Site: brandenburg
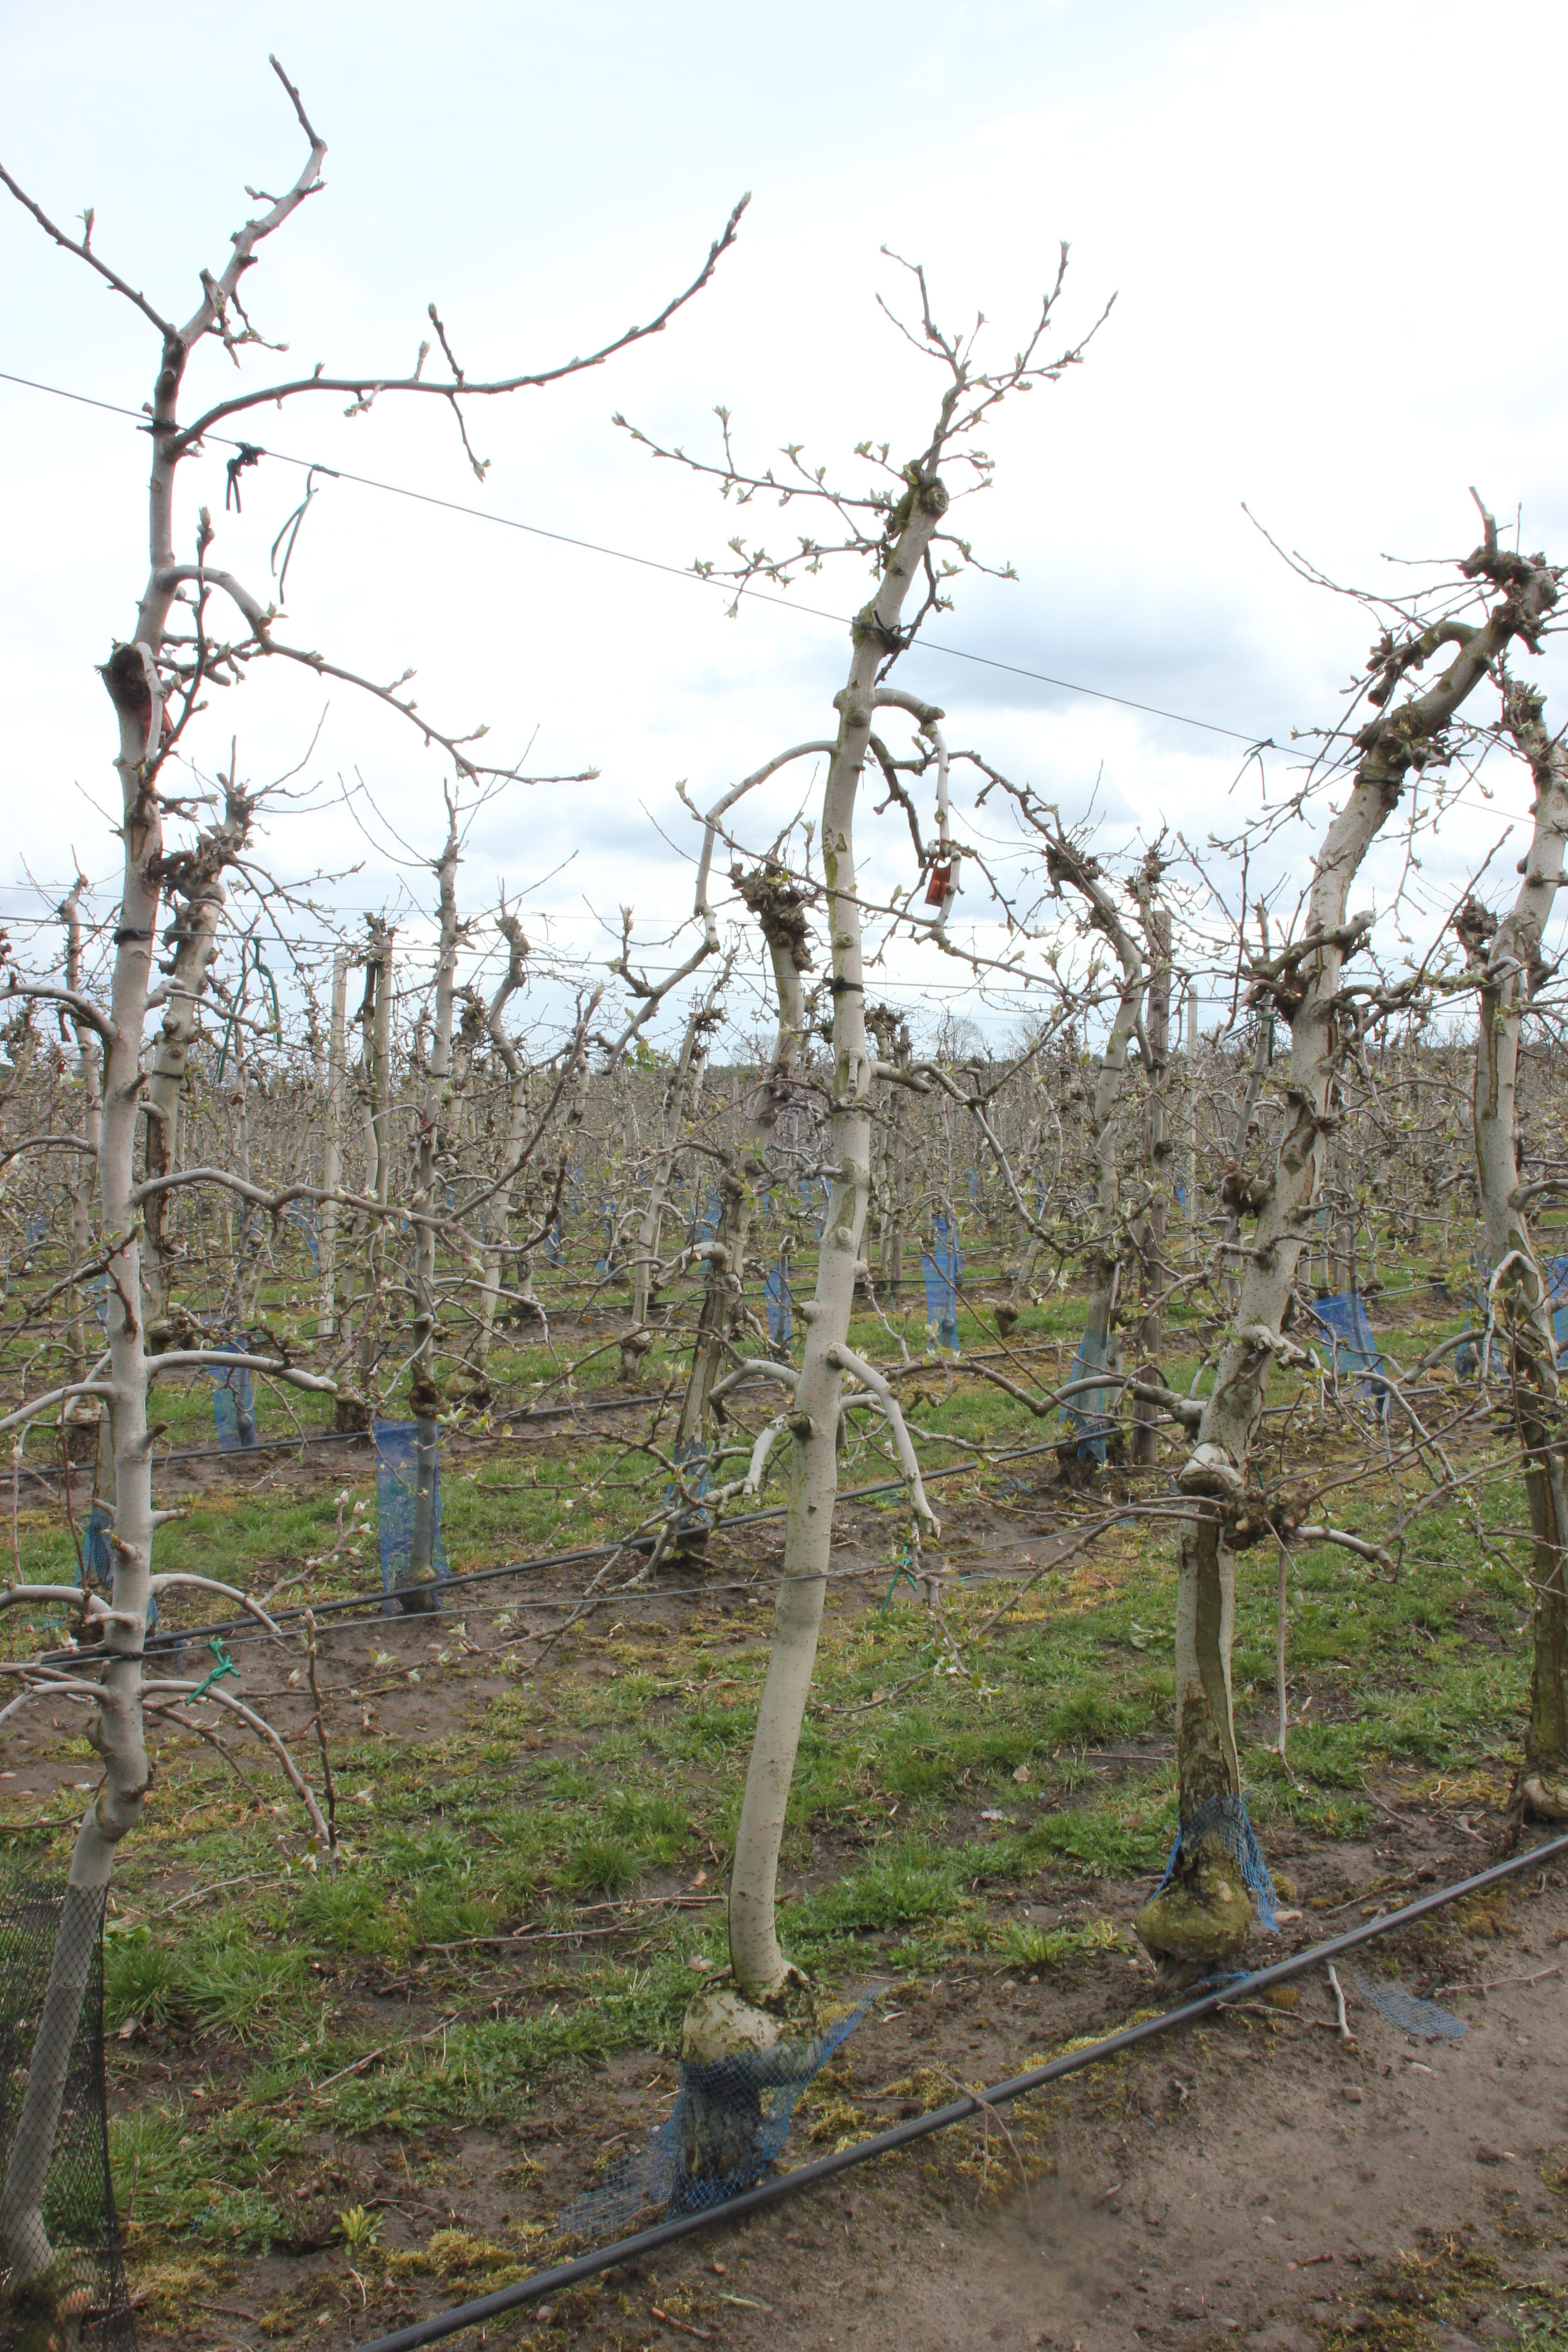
Growth stage (BBCH 55): Inflorescence emergence